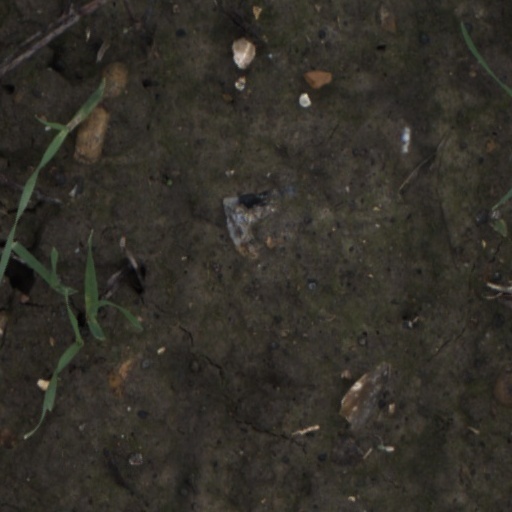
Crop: wheat